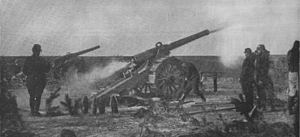
Charles Ragon de Bange, né le 17 octobre 1833 à Balignicourt et décédé le 9 juillet 1914 au Chesnay, était un polytechnicien et colonel d'artillerie français, directeur de l'Atelier-de-précision du dépôt central de Paris. Il est le concepteur d'un système d'arme qui accroît la vitesse de chargement des canons, procédé si efficace qu'il est toujours en utilisation de nos jours.